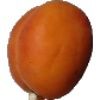
Label: apricot